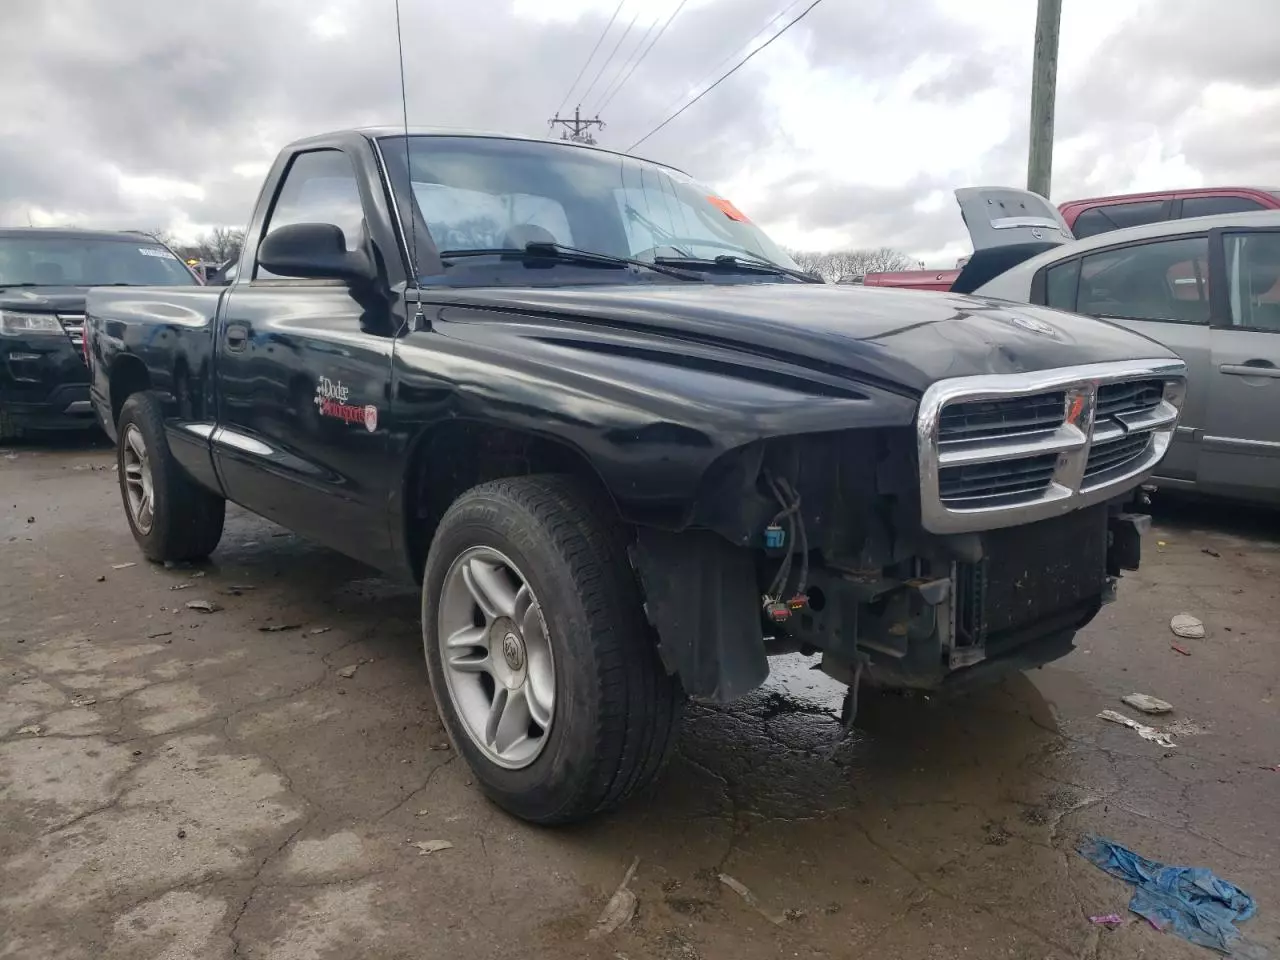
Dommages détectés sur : plaque d'immatriculation avant, pare-choc avant, feu avant droit, capot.
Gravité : majeur